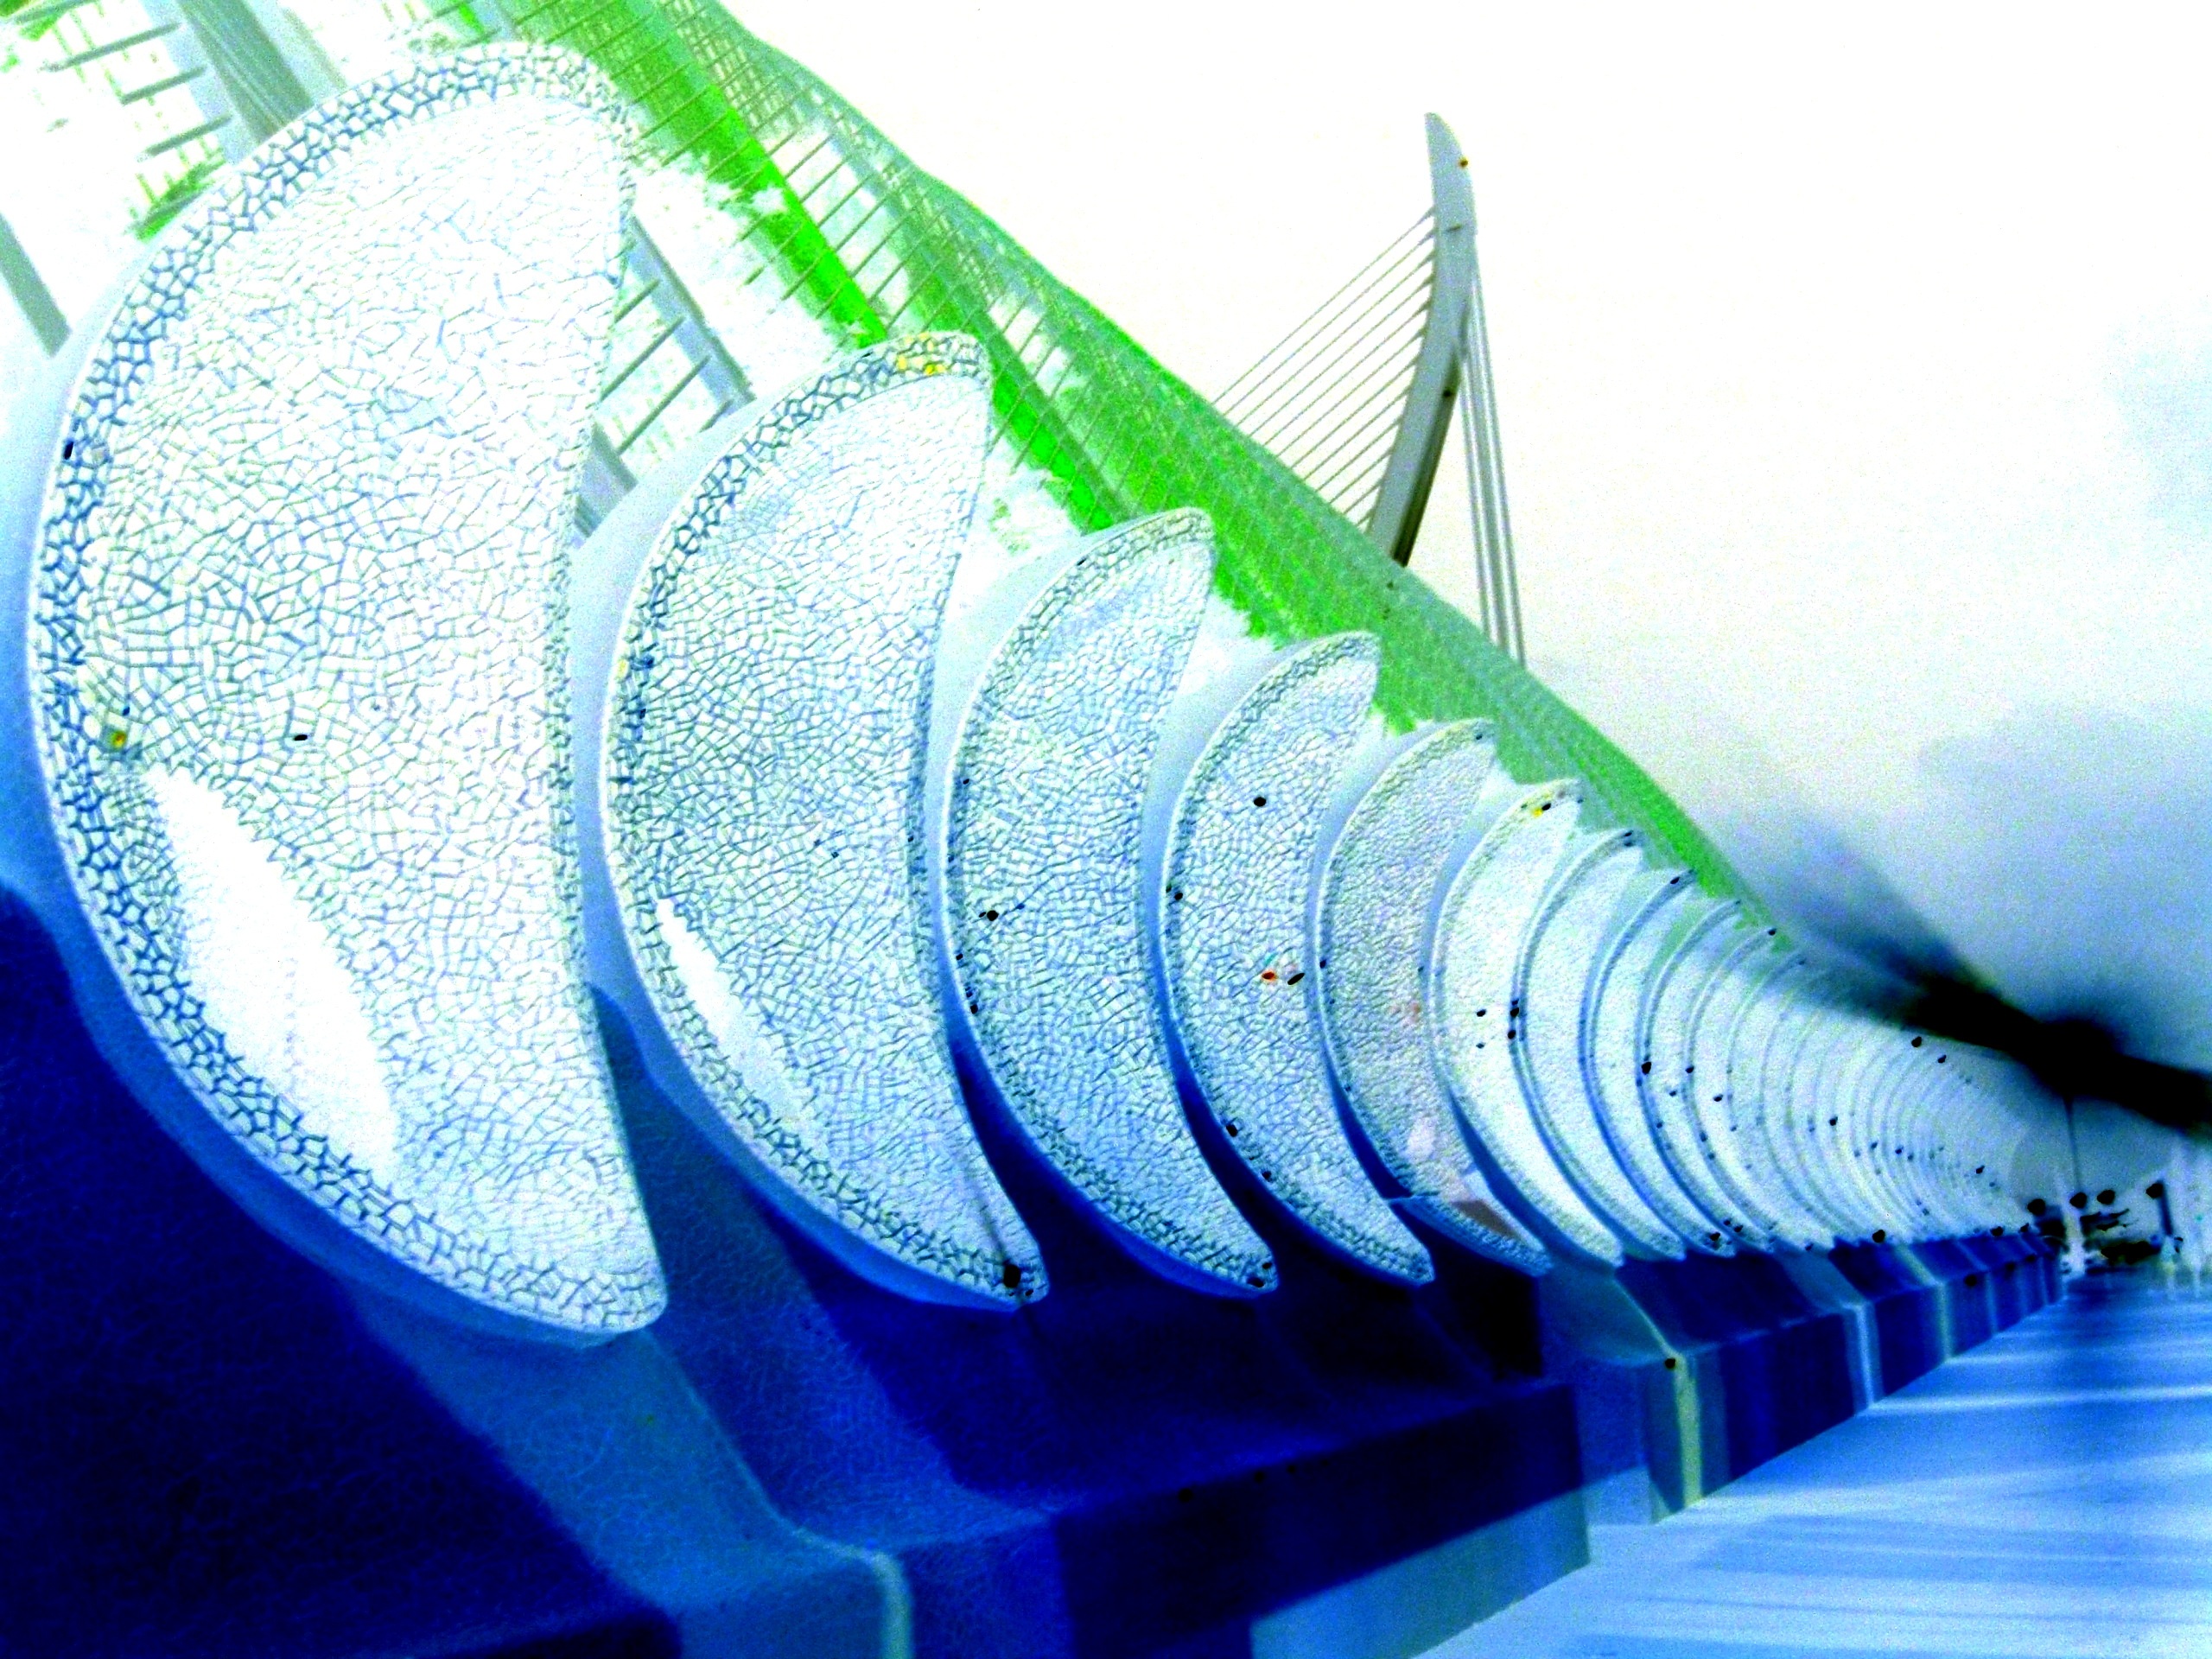
abstract, architecture, structure, wave, building, urban, line, blue, modern, futuristic, art, footwear, concept